Alia Shawkat

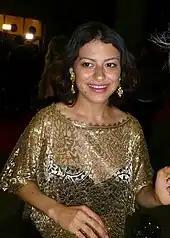
Shawkat at the 2015 Toronto International Film Festival premiere of "Green Room"

Six years after the series was canceled by Fox, filming for a revived fourth season of "Arrested Development" began on August 7, 2012, and Shawkat reprised her role as Maeby Fünke. The season consists of 15 new episodes, which debuted simultaneously on Netflix on May 26, 2013. Each episode focuses on one particular character, with Shawkat's Maeby, now a high school senior, featured in episode 12, "Señoritis," and appearing in several other episodes of the season.